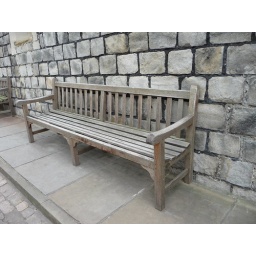
We went on a coach trip to Windsor in August 2009. We're now walking in Windsor Castle grounds. Windsor Castle, Windsor, Berkshire.